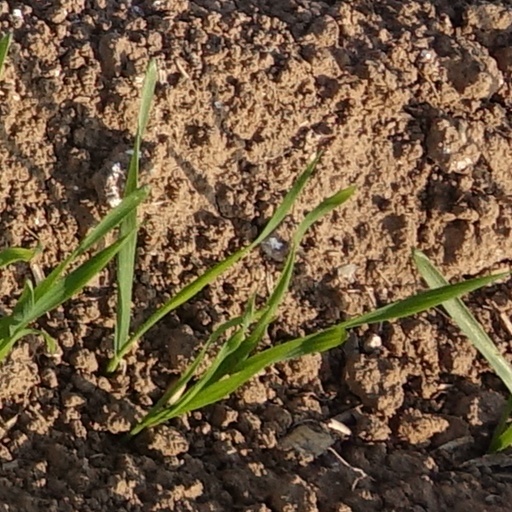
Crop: wheat